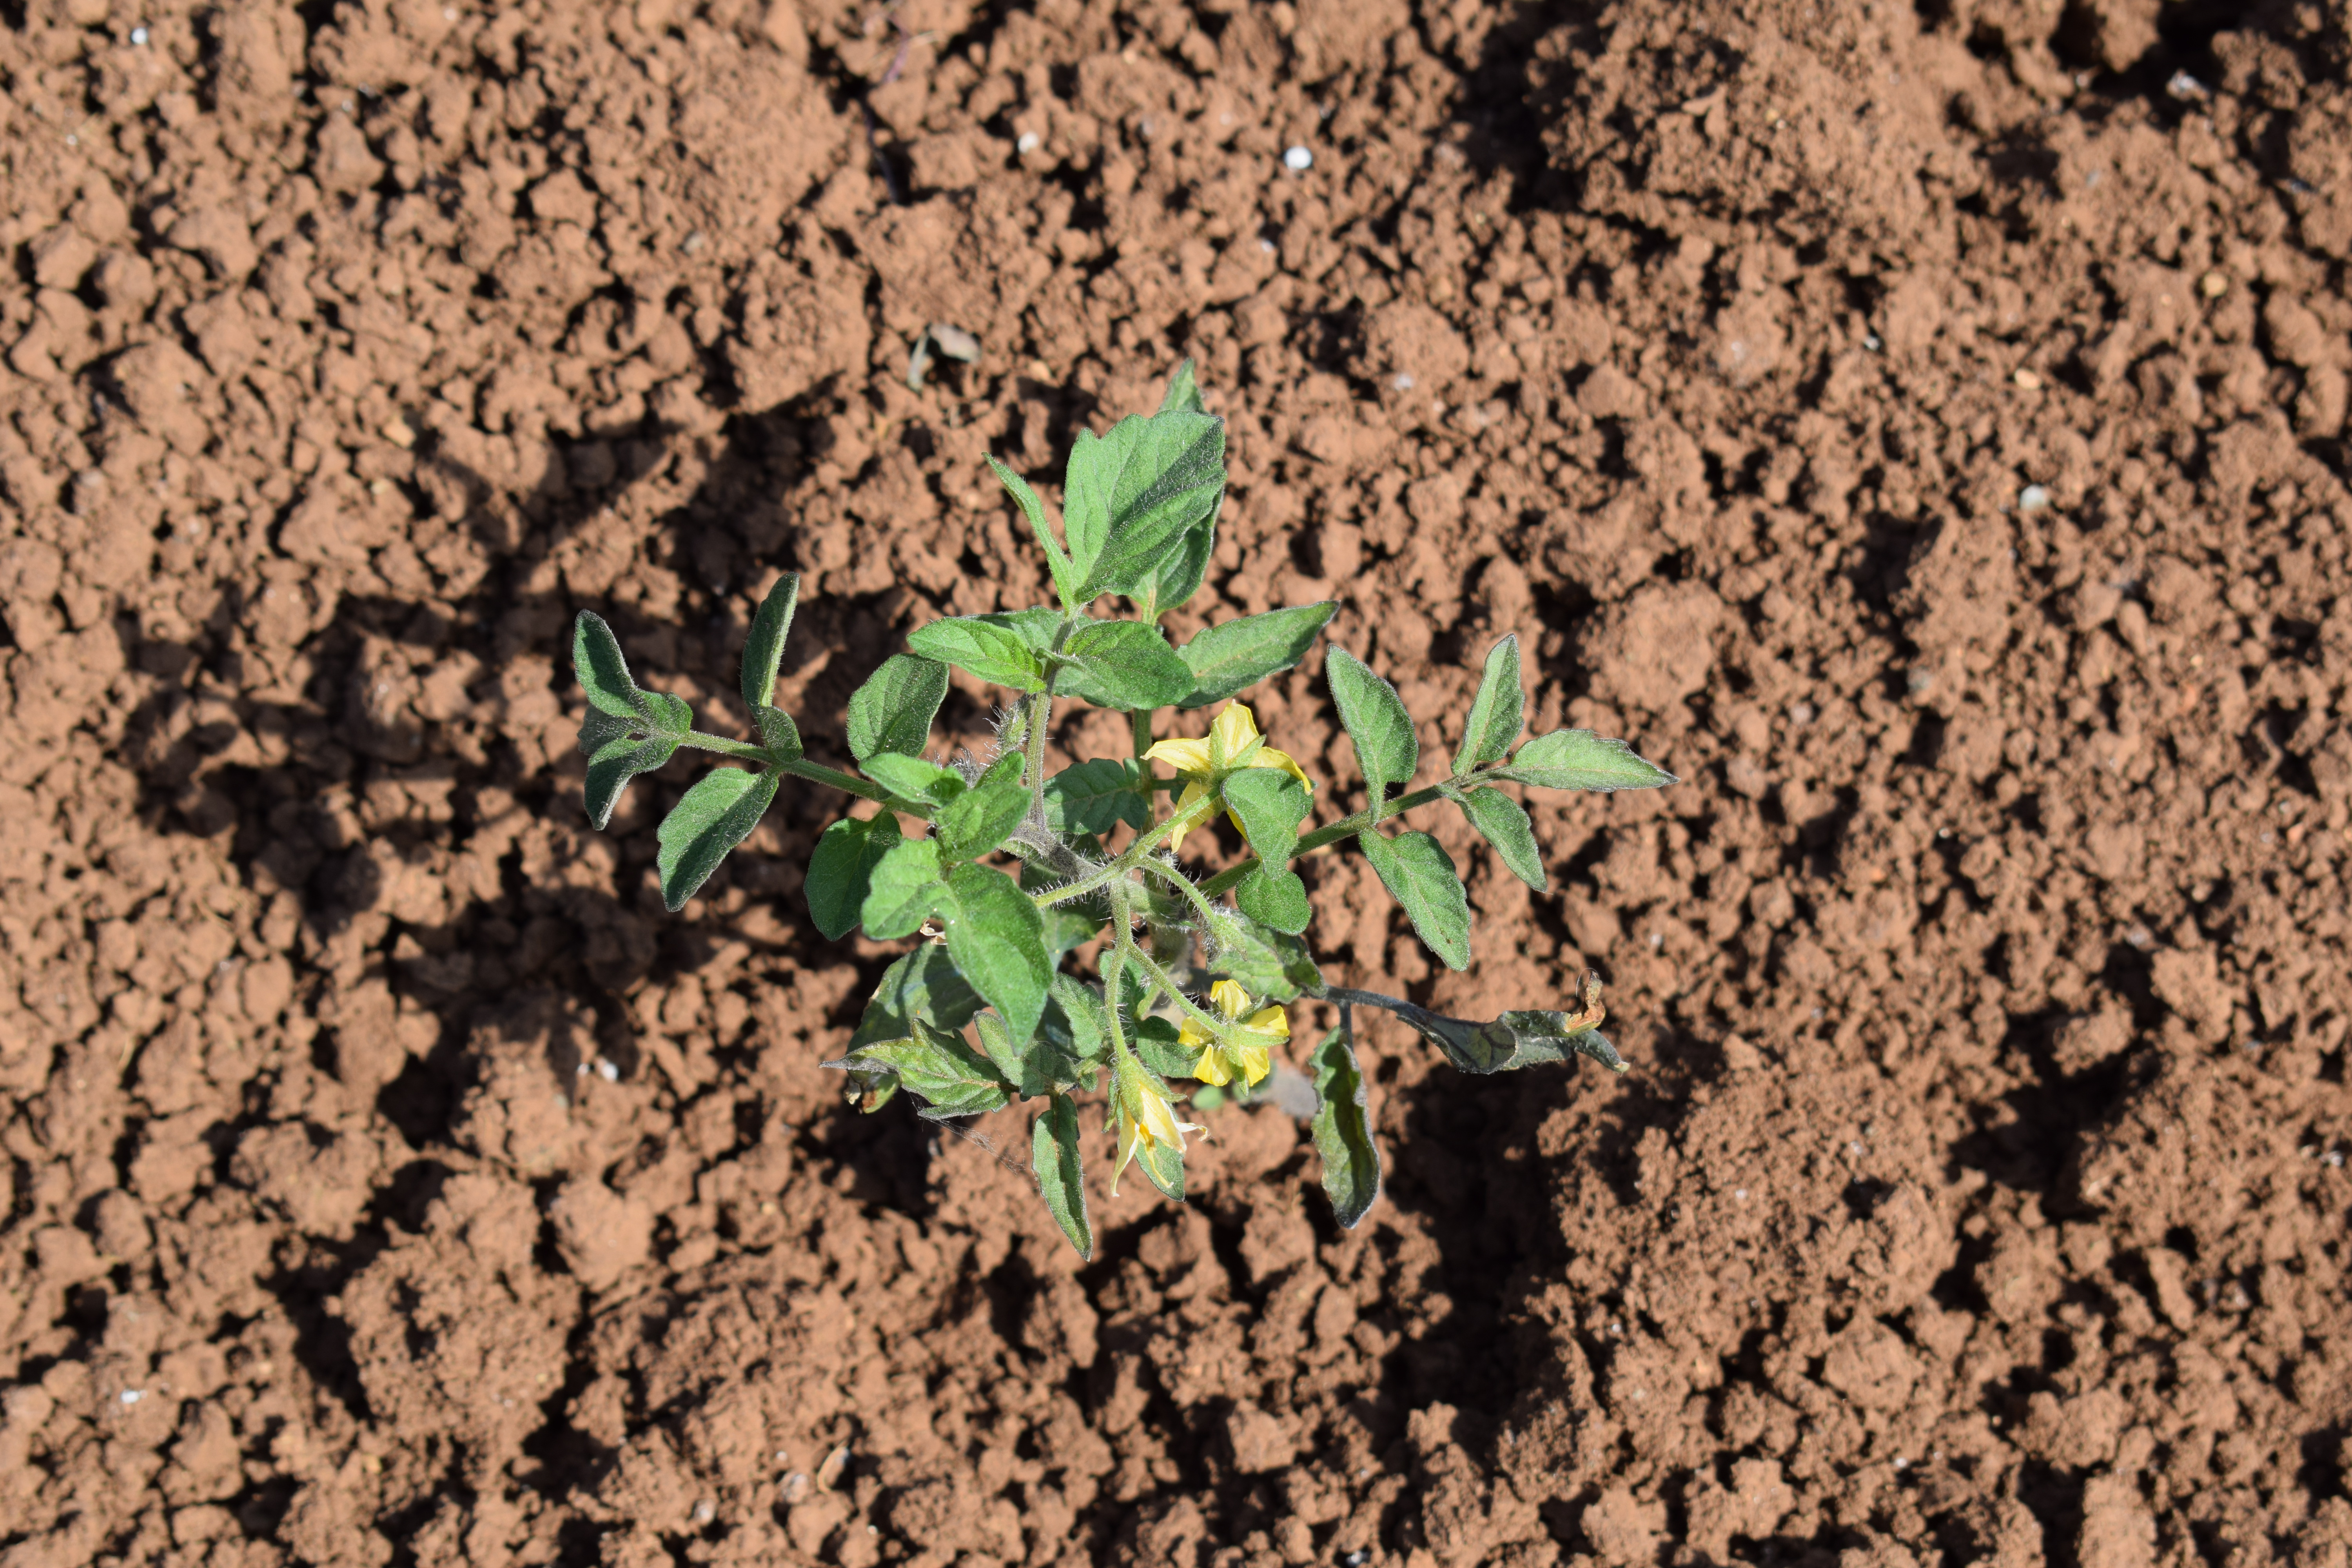
Label: tomato